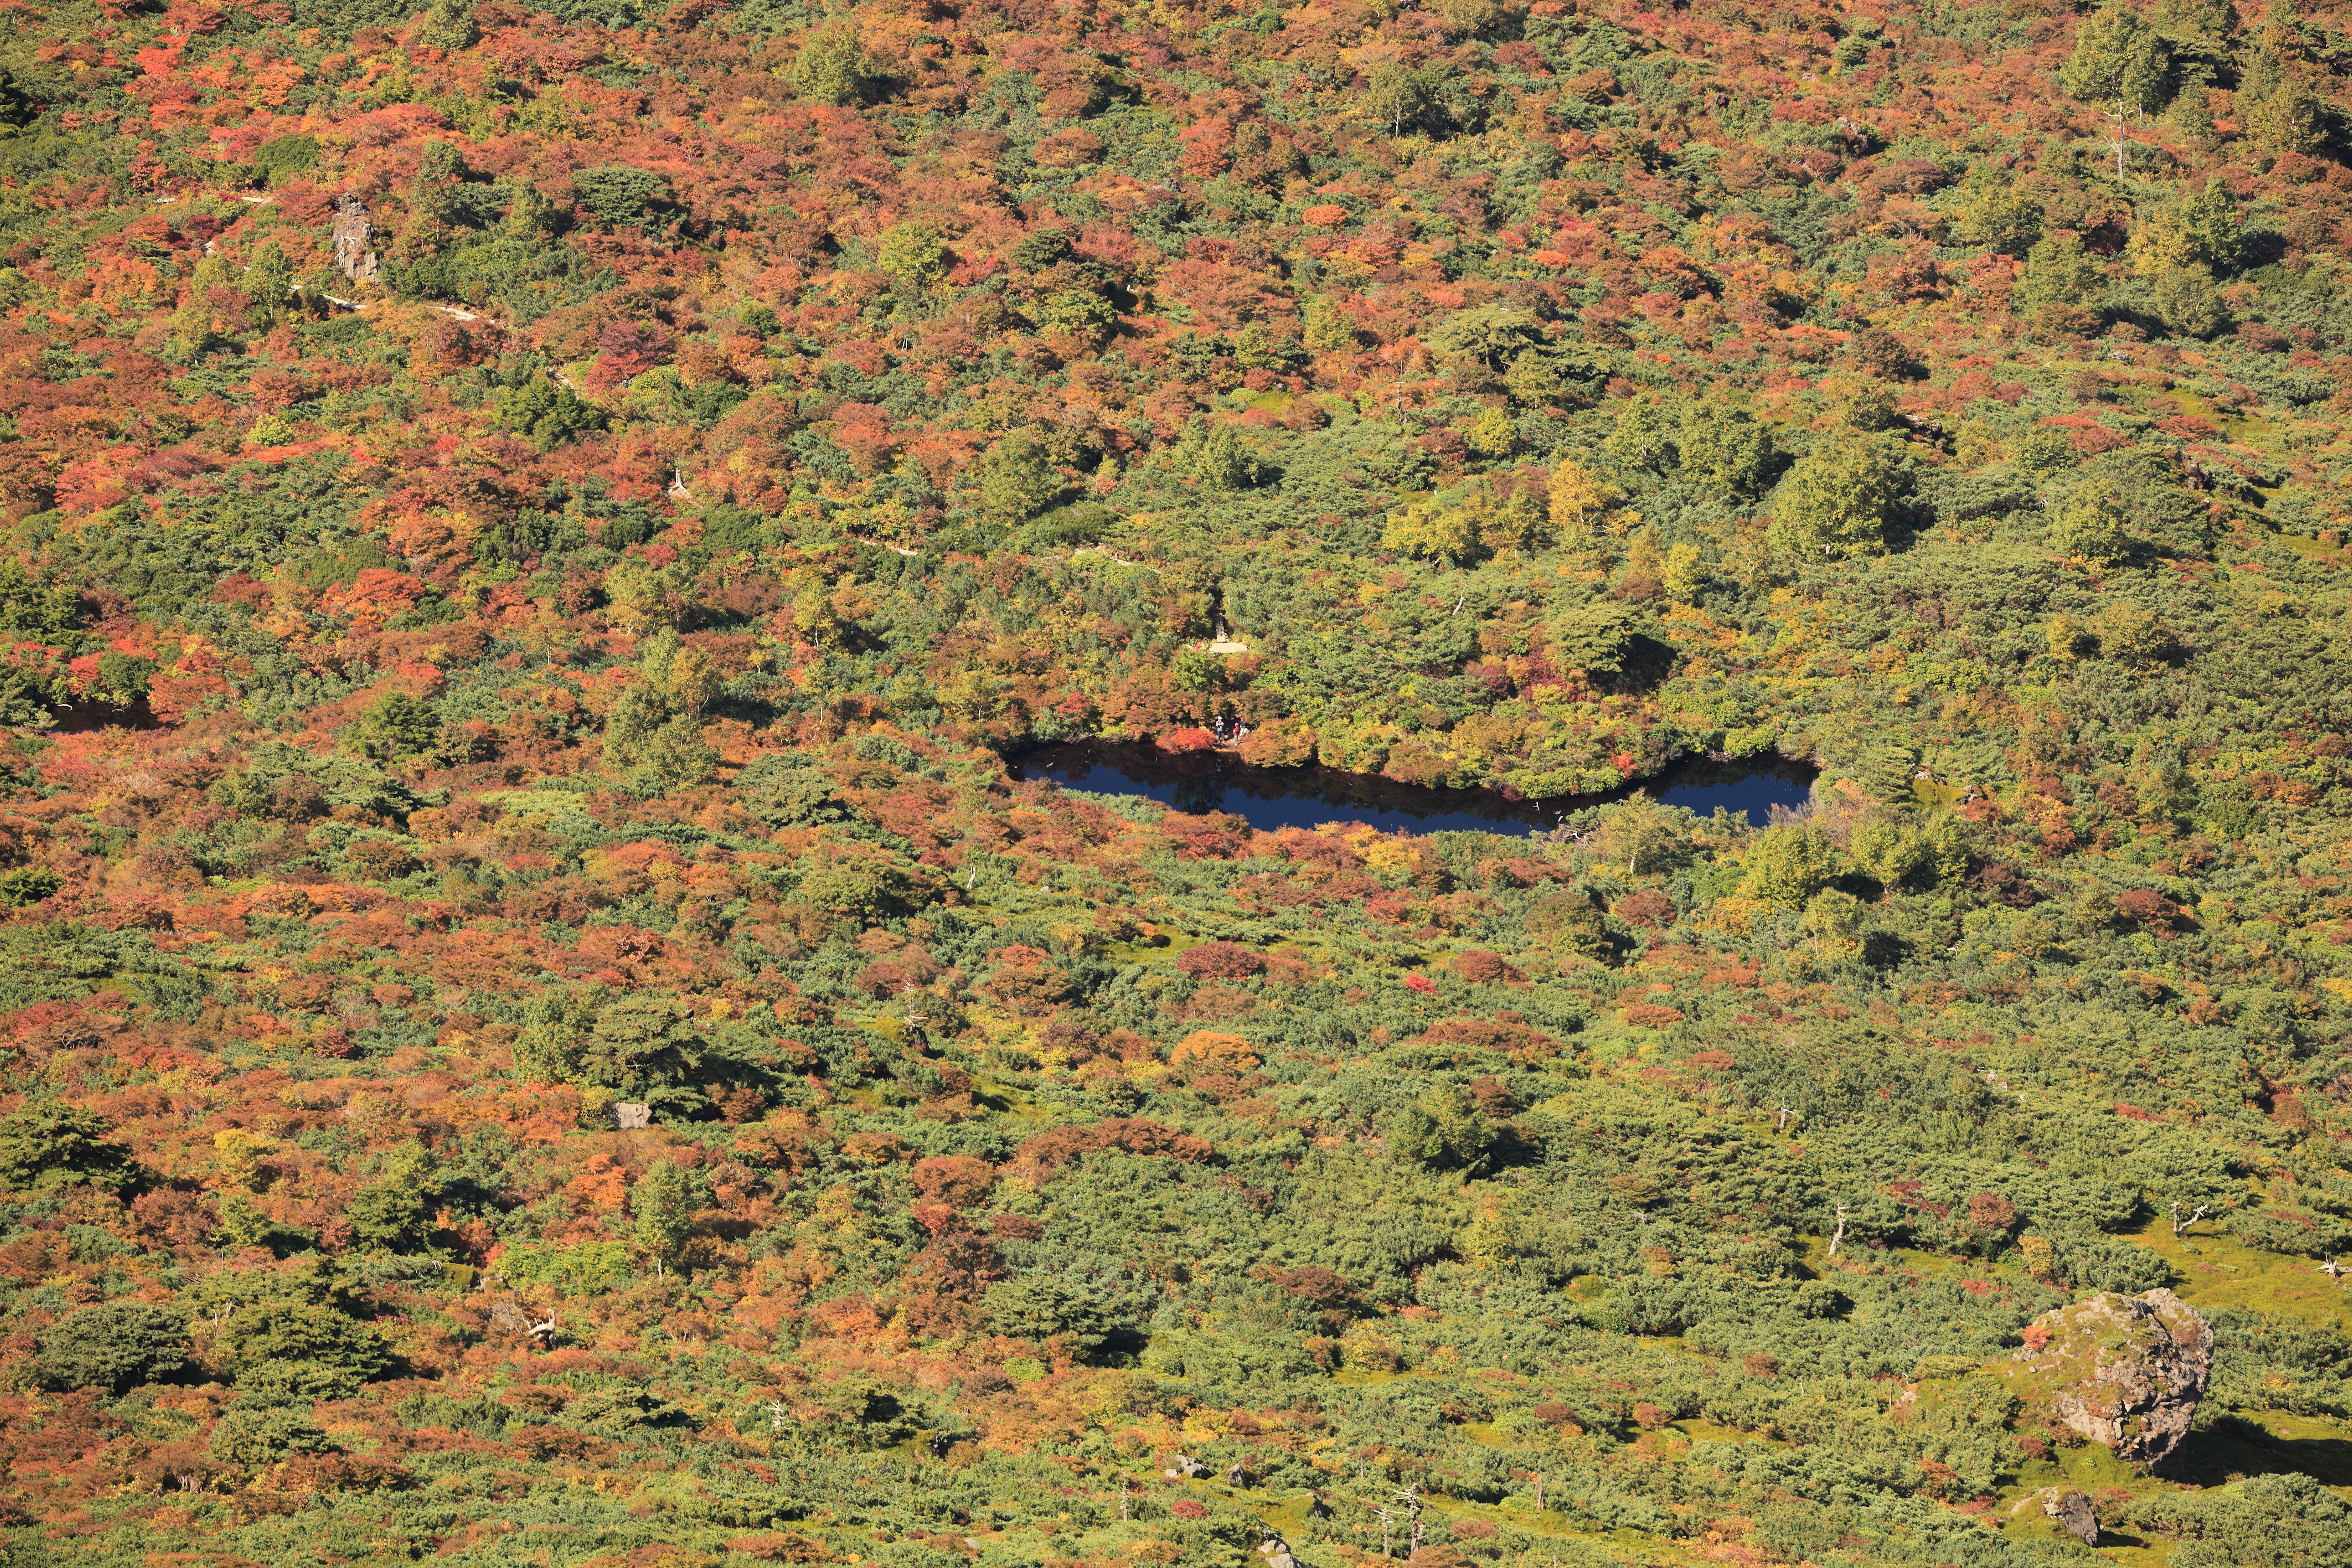
tree, forest, rock, wilderness, plant, leaf, fall, flower, high, autumn, soil, flora, season, ridge, wildflower, cool image, geology, vegetation, deciduous, wetland, bog, plateau, tochigi, 5d, hires, woodland, habitat, i, markii, ecosystem, hi, res, resolution, nasu, chausudake, tundra, biome, natural environment, woody plant, land plant